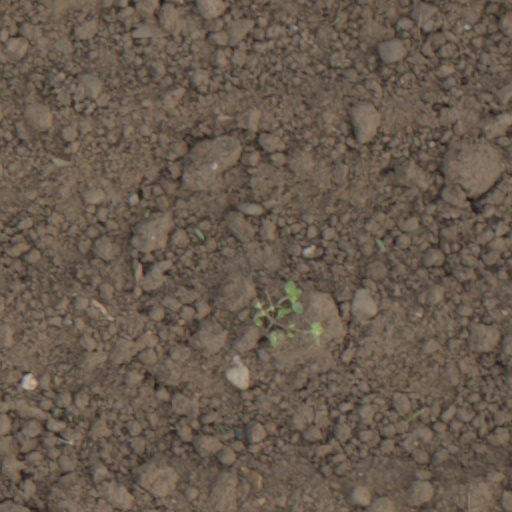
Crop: wheat